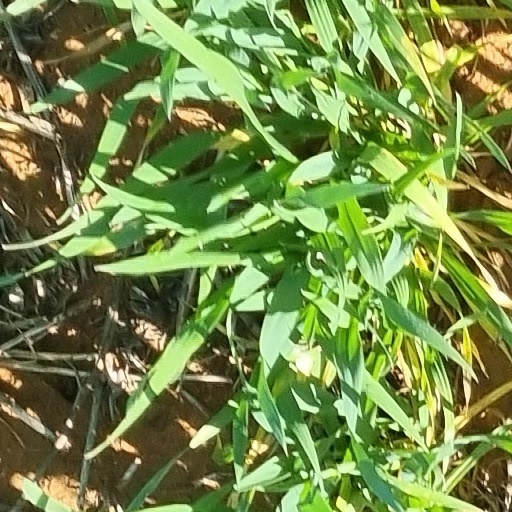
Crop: wheat